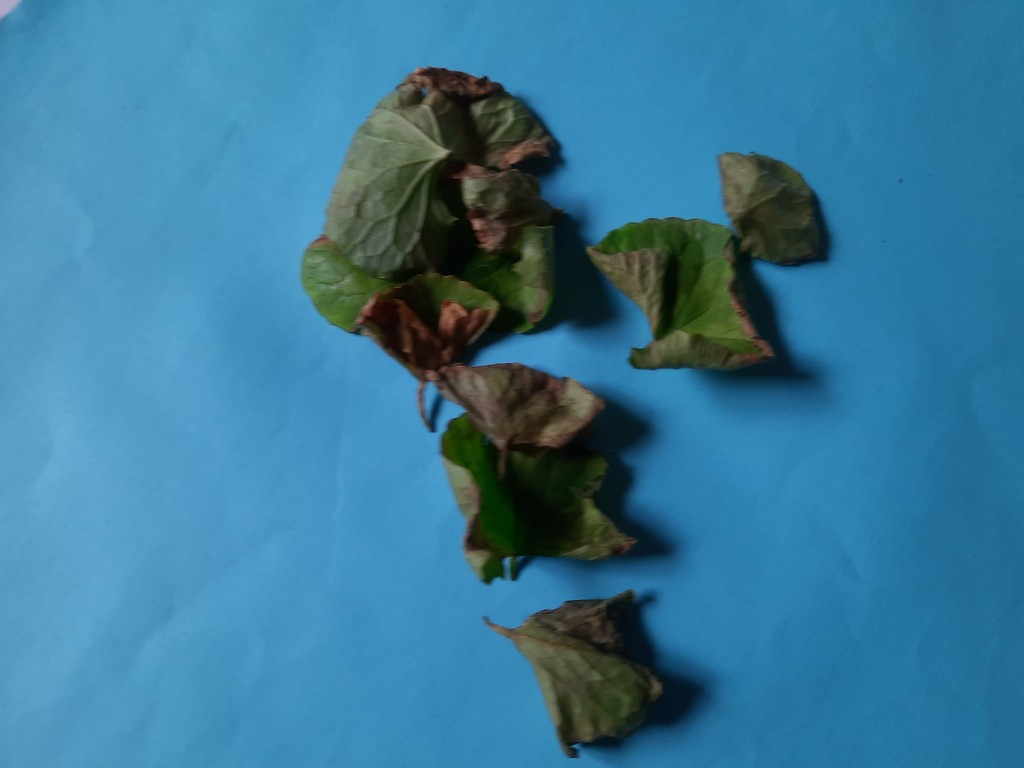
Label: Unhealthy